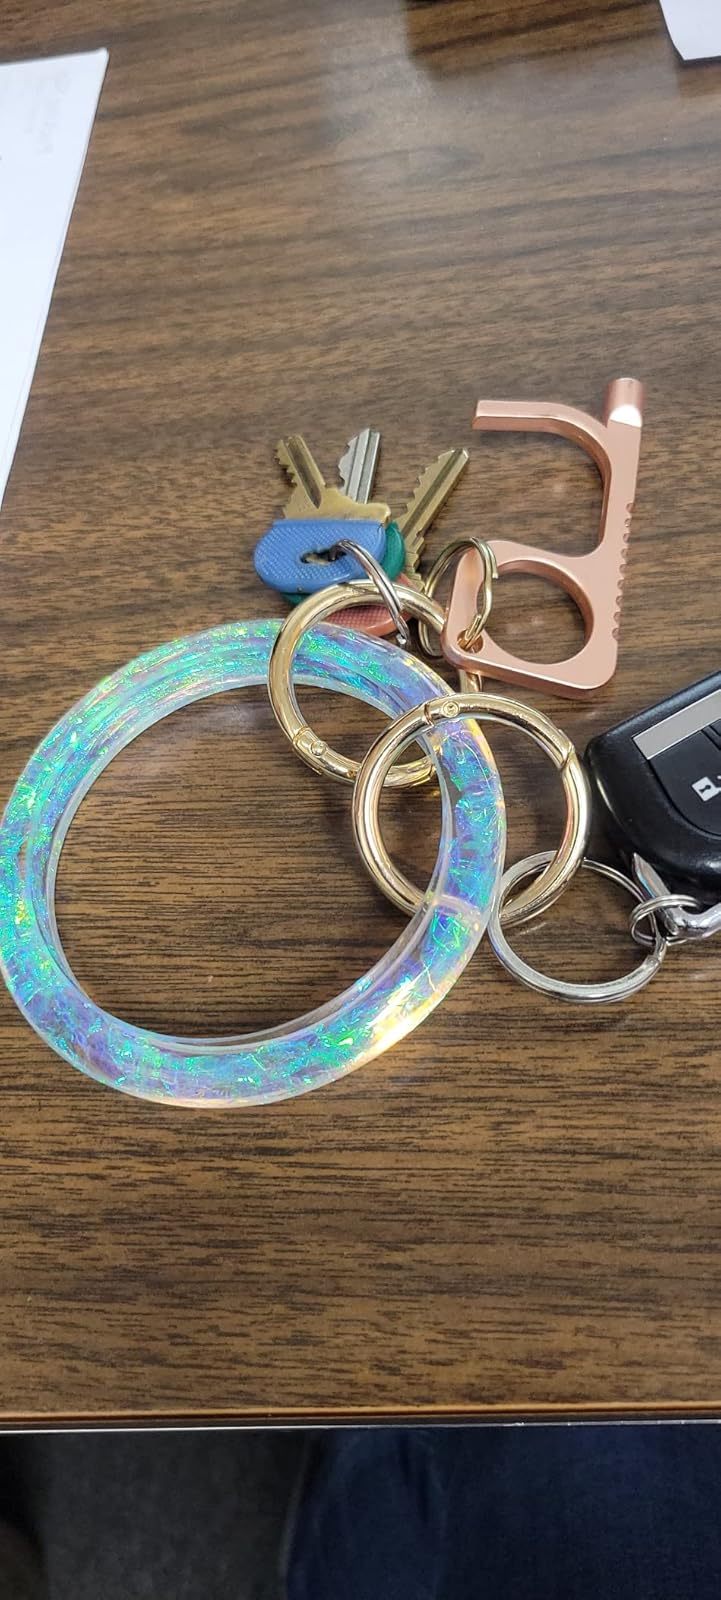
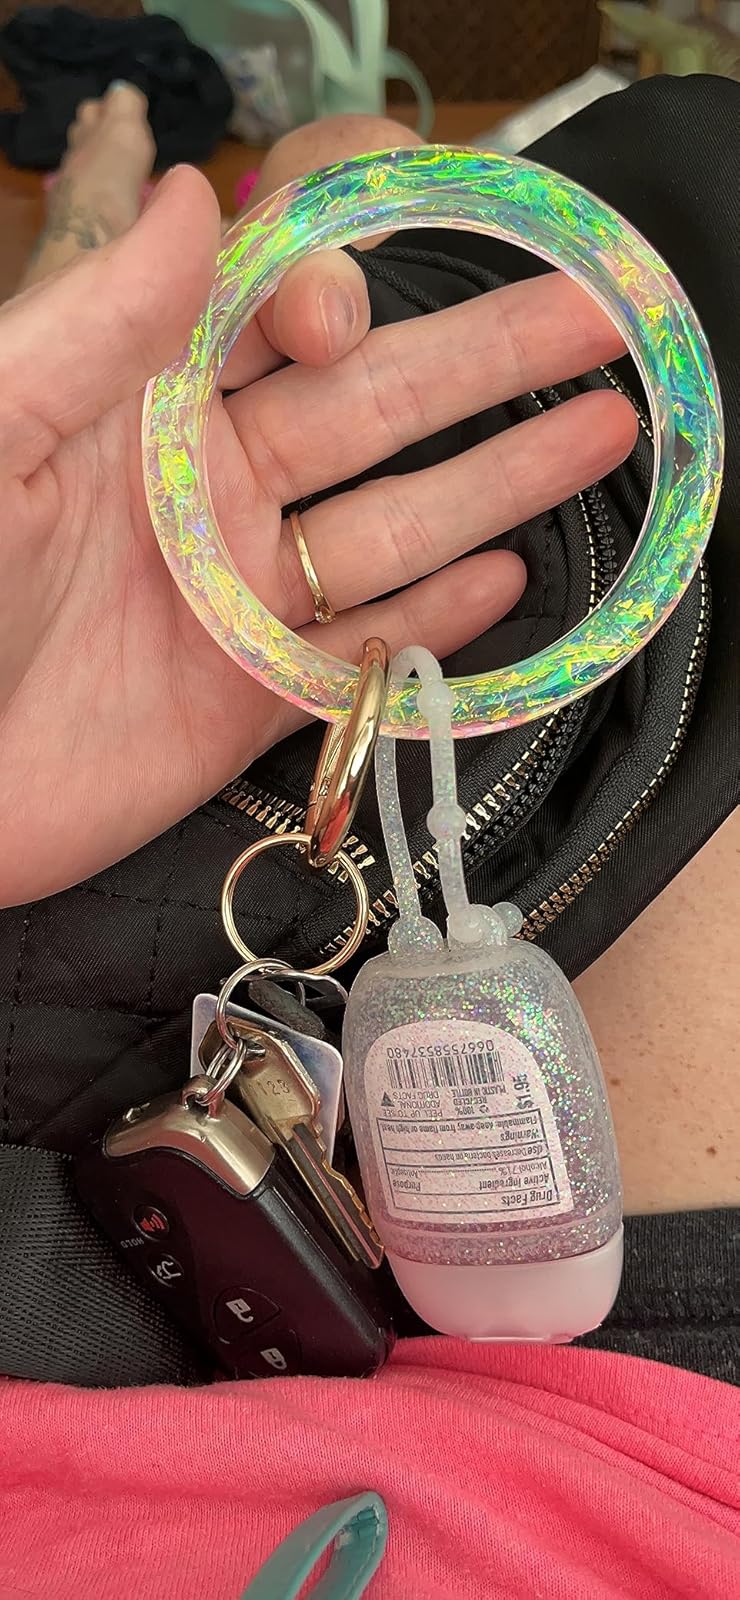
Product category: accessories_keychain
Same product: yes